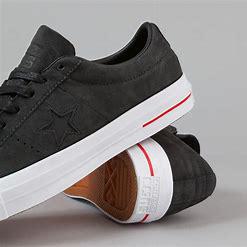
Brand: Converse
Model: One Star